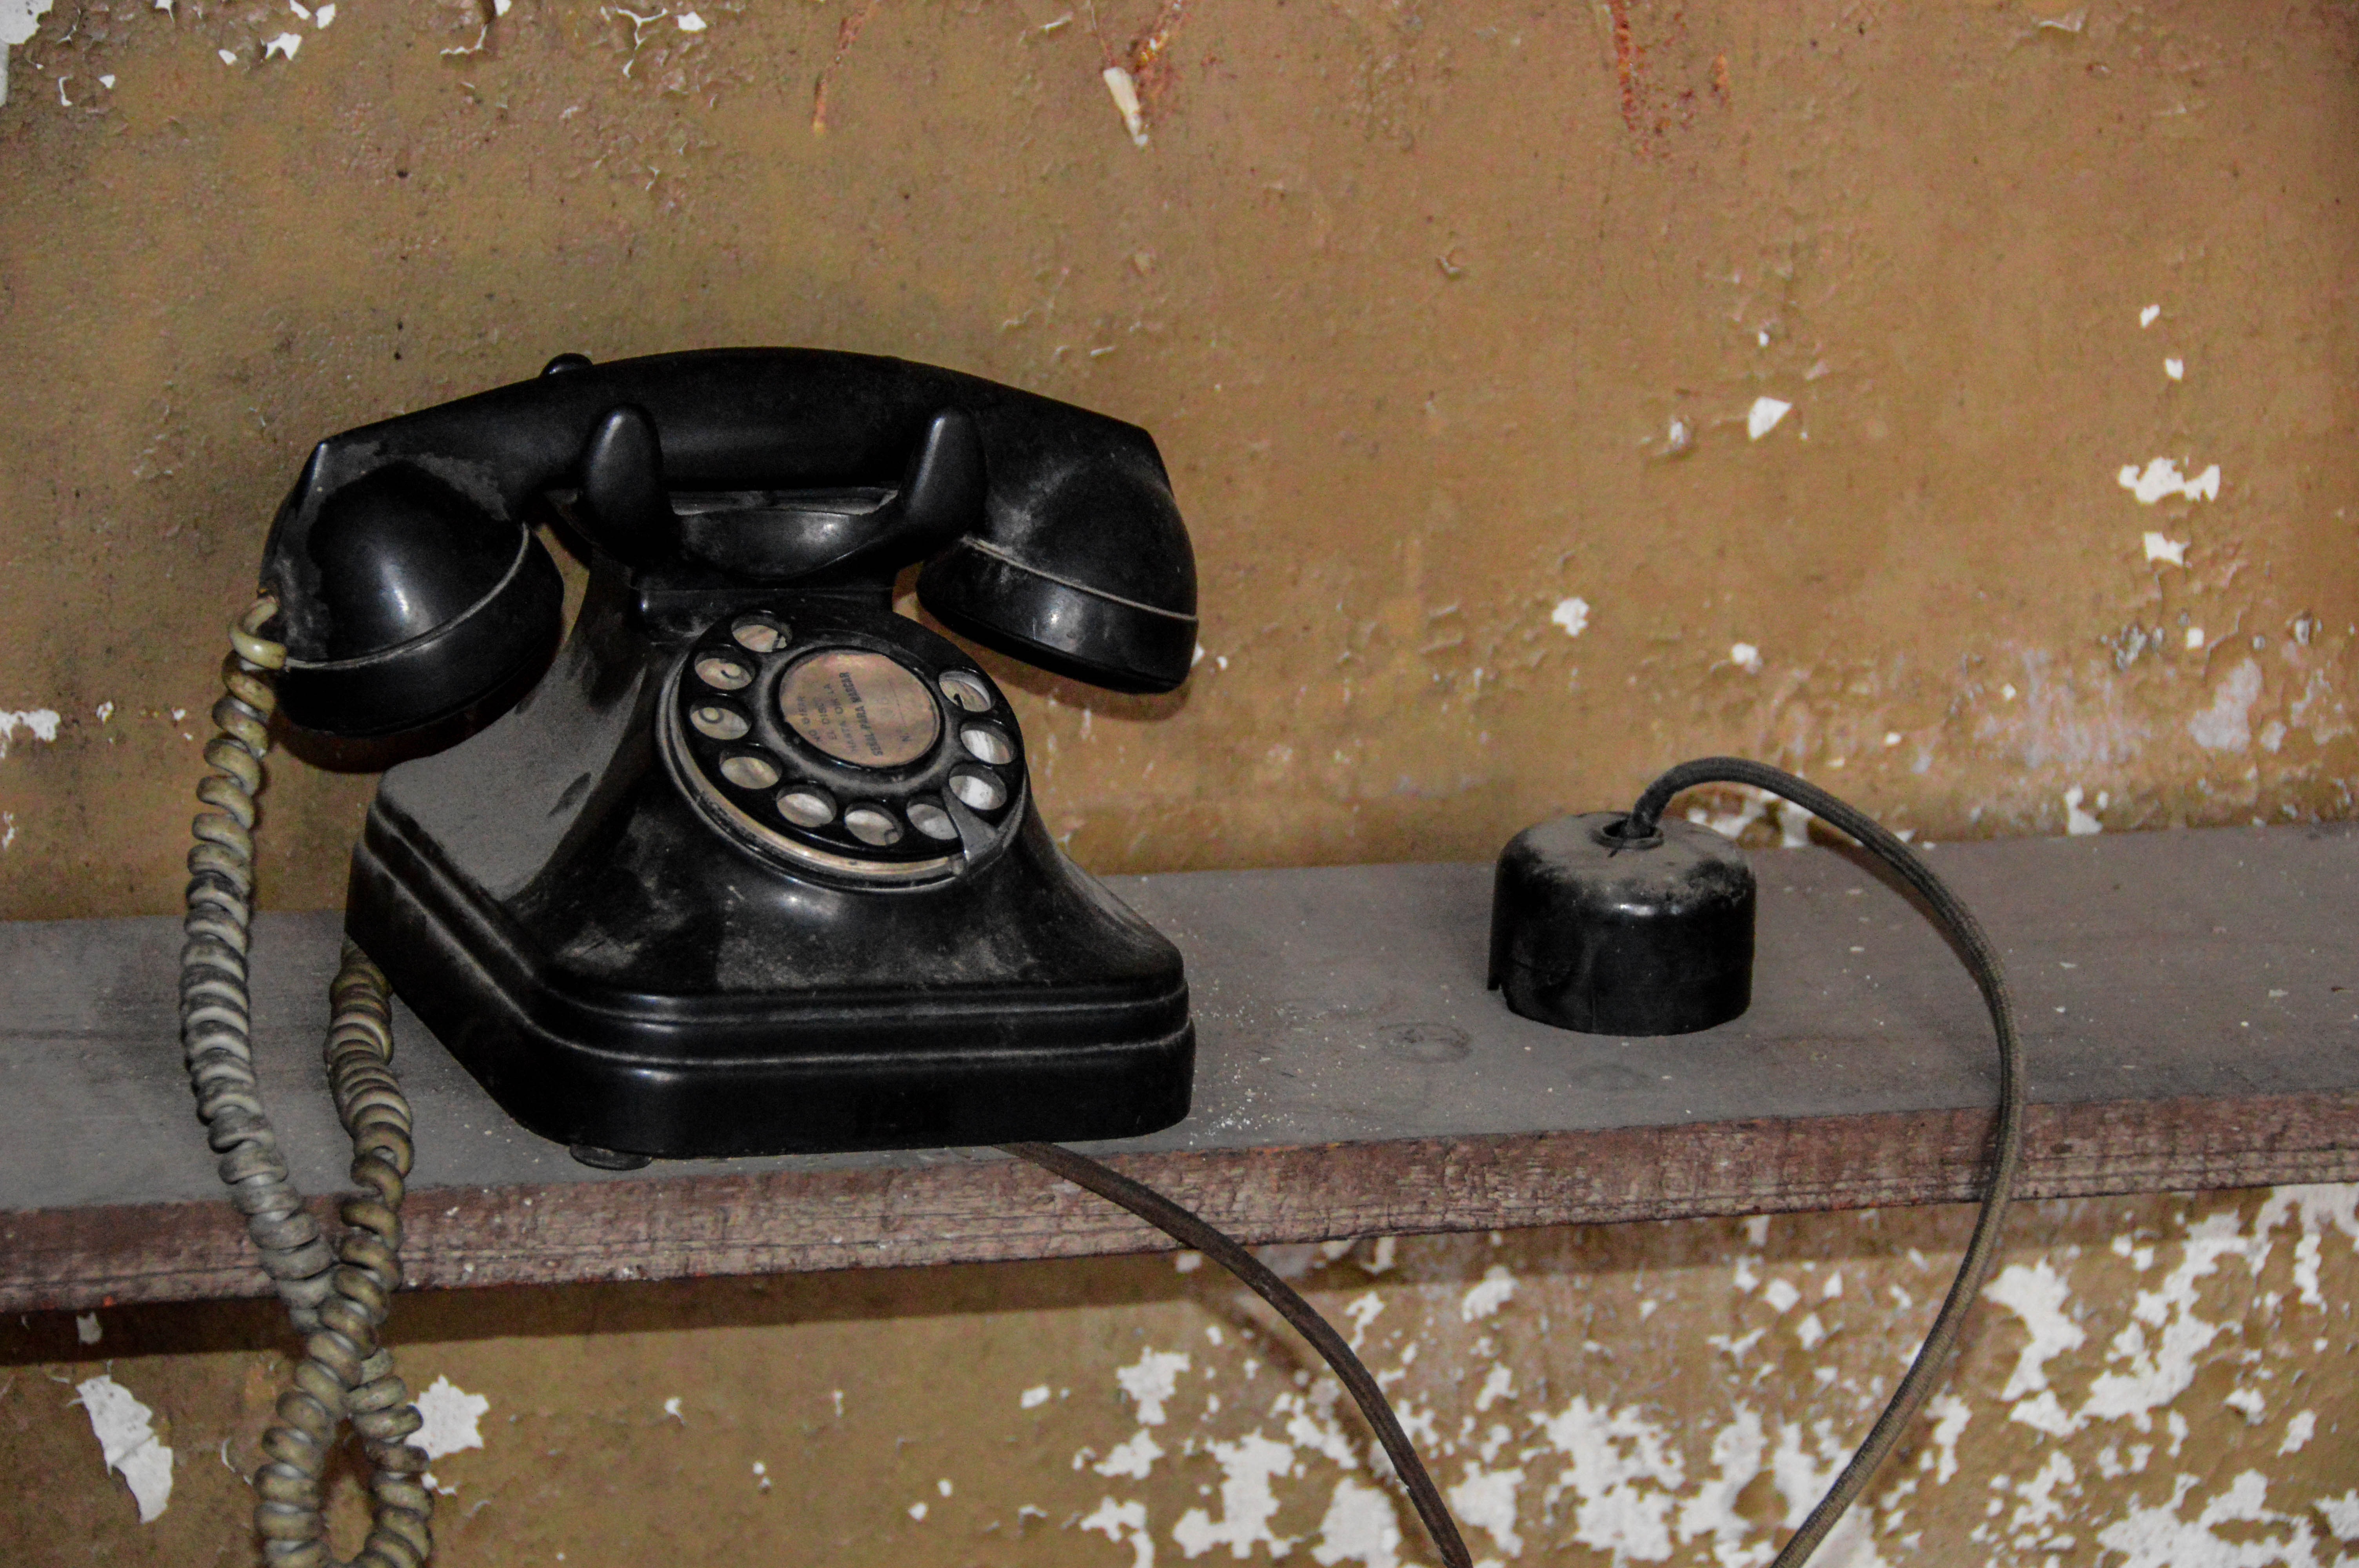
wheel, time, phone, gadget, design